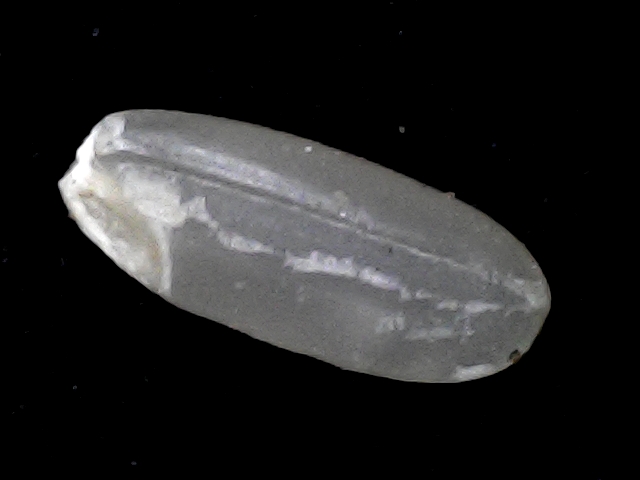
Rice variety: BR22